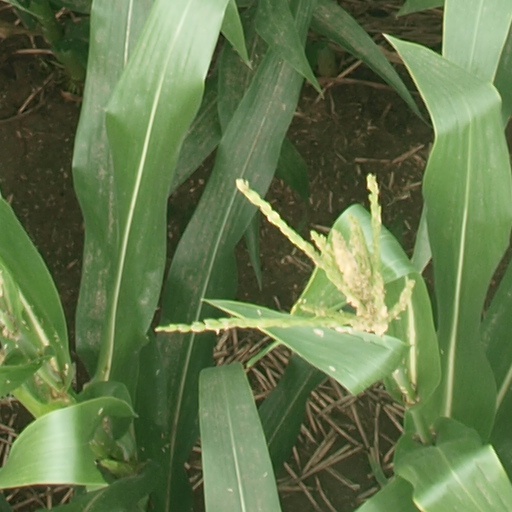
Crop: maize; corn